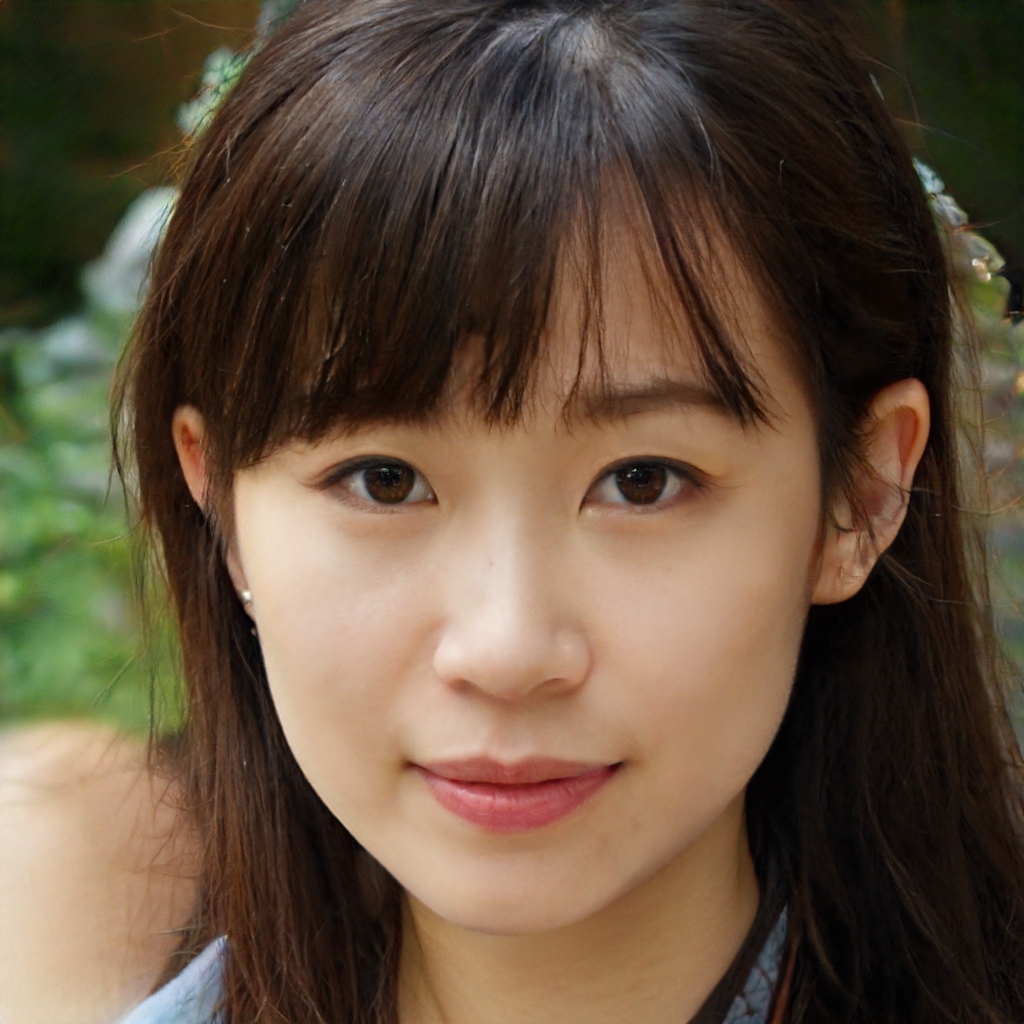
Portrait style: Real Portrait